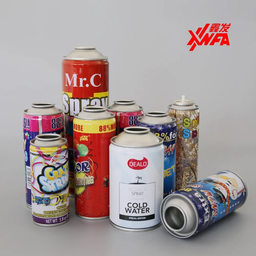
Label: metal